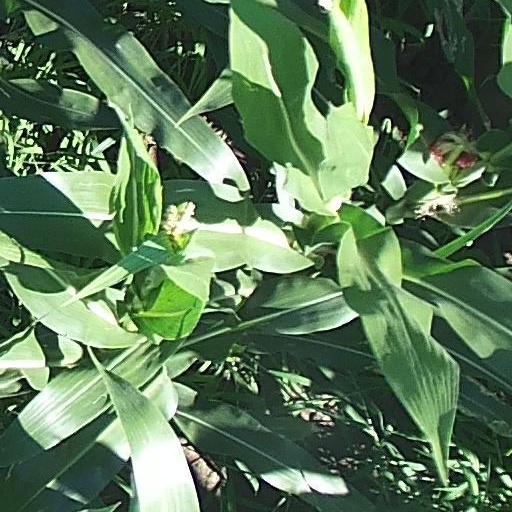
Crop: maize; corn